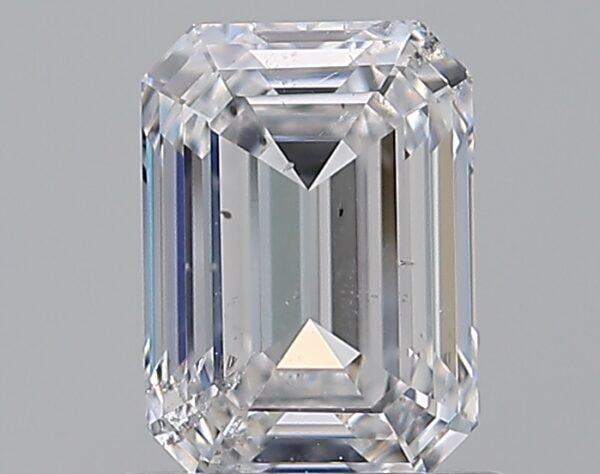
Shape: emerald
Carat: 0.91
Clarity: SI1
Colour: D
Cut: EX
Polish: EX
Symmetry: VG
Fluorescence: M
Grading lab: GIA
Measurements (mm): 6.39 x 4.61 x 2.97